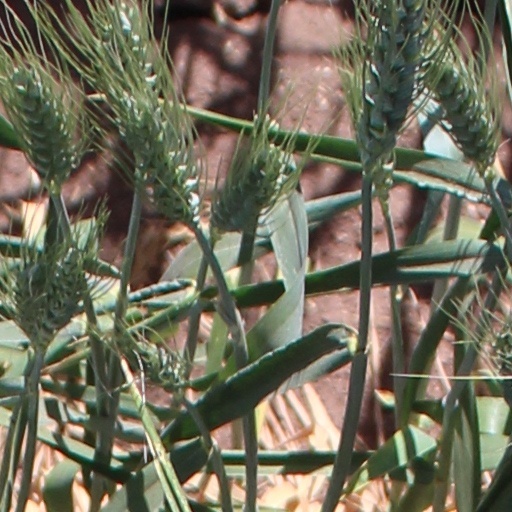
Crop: wheat